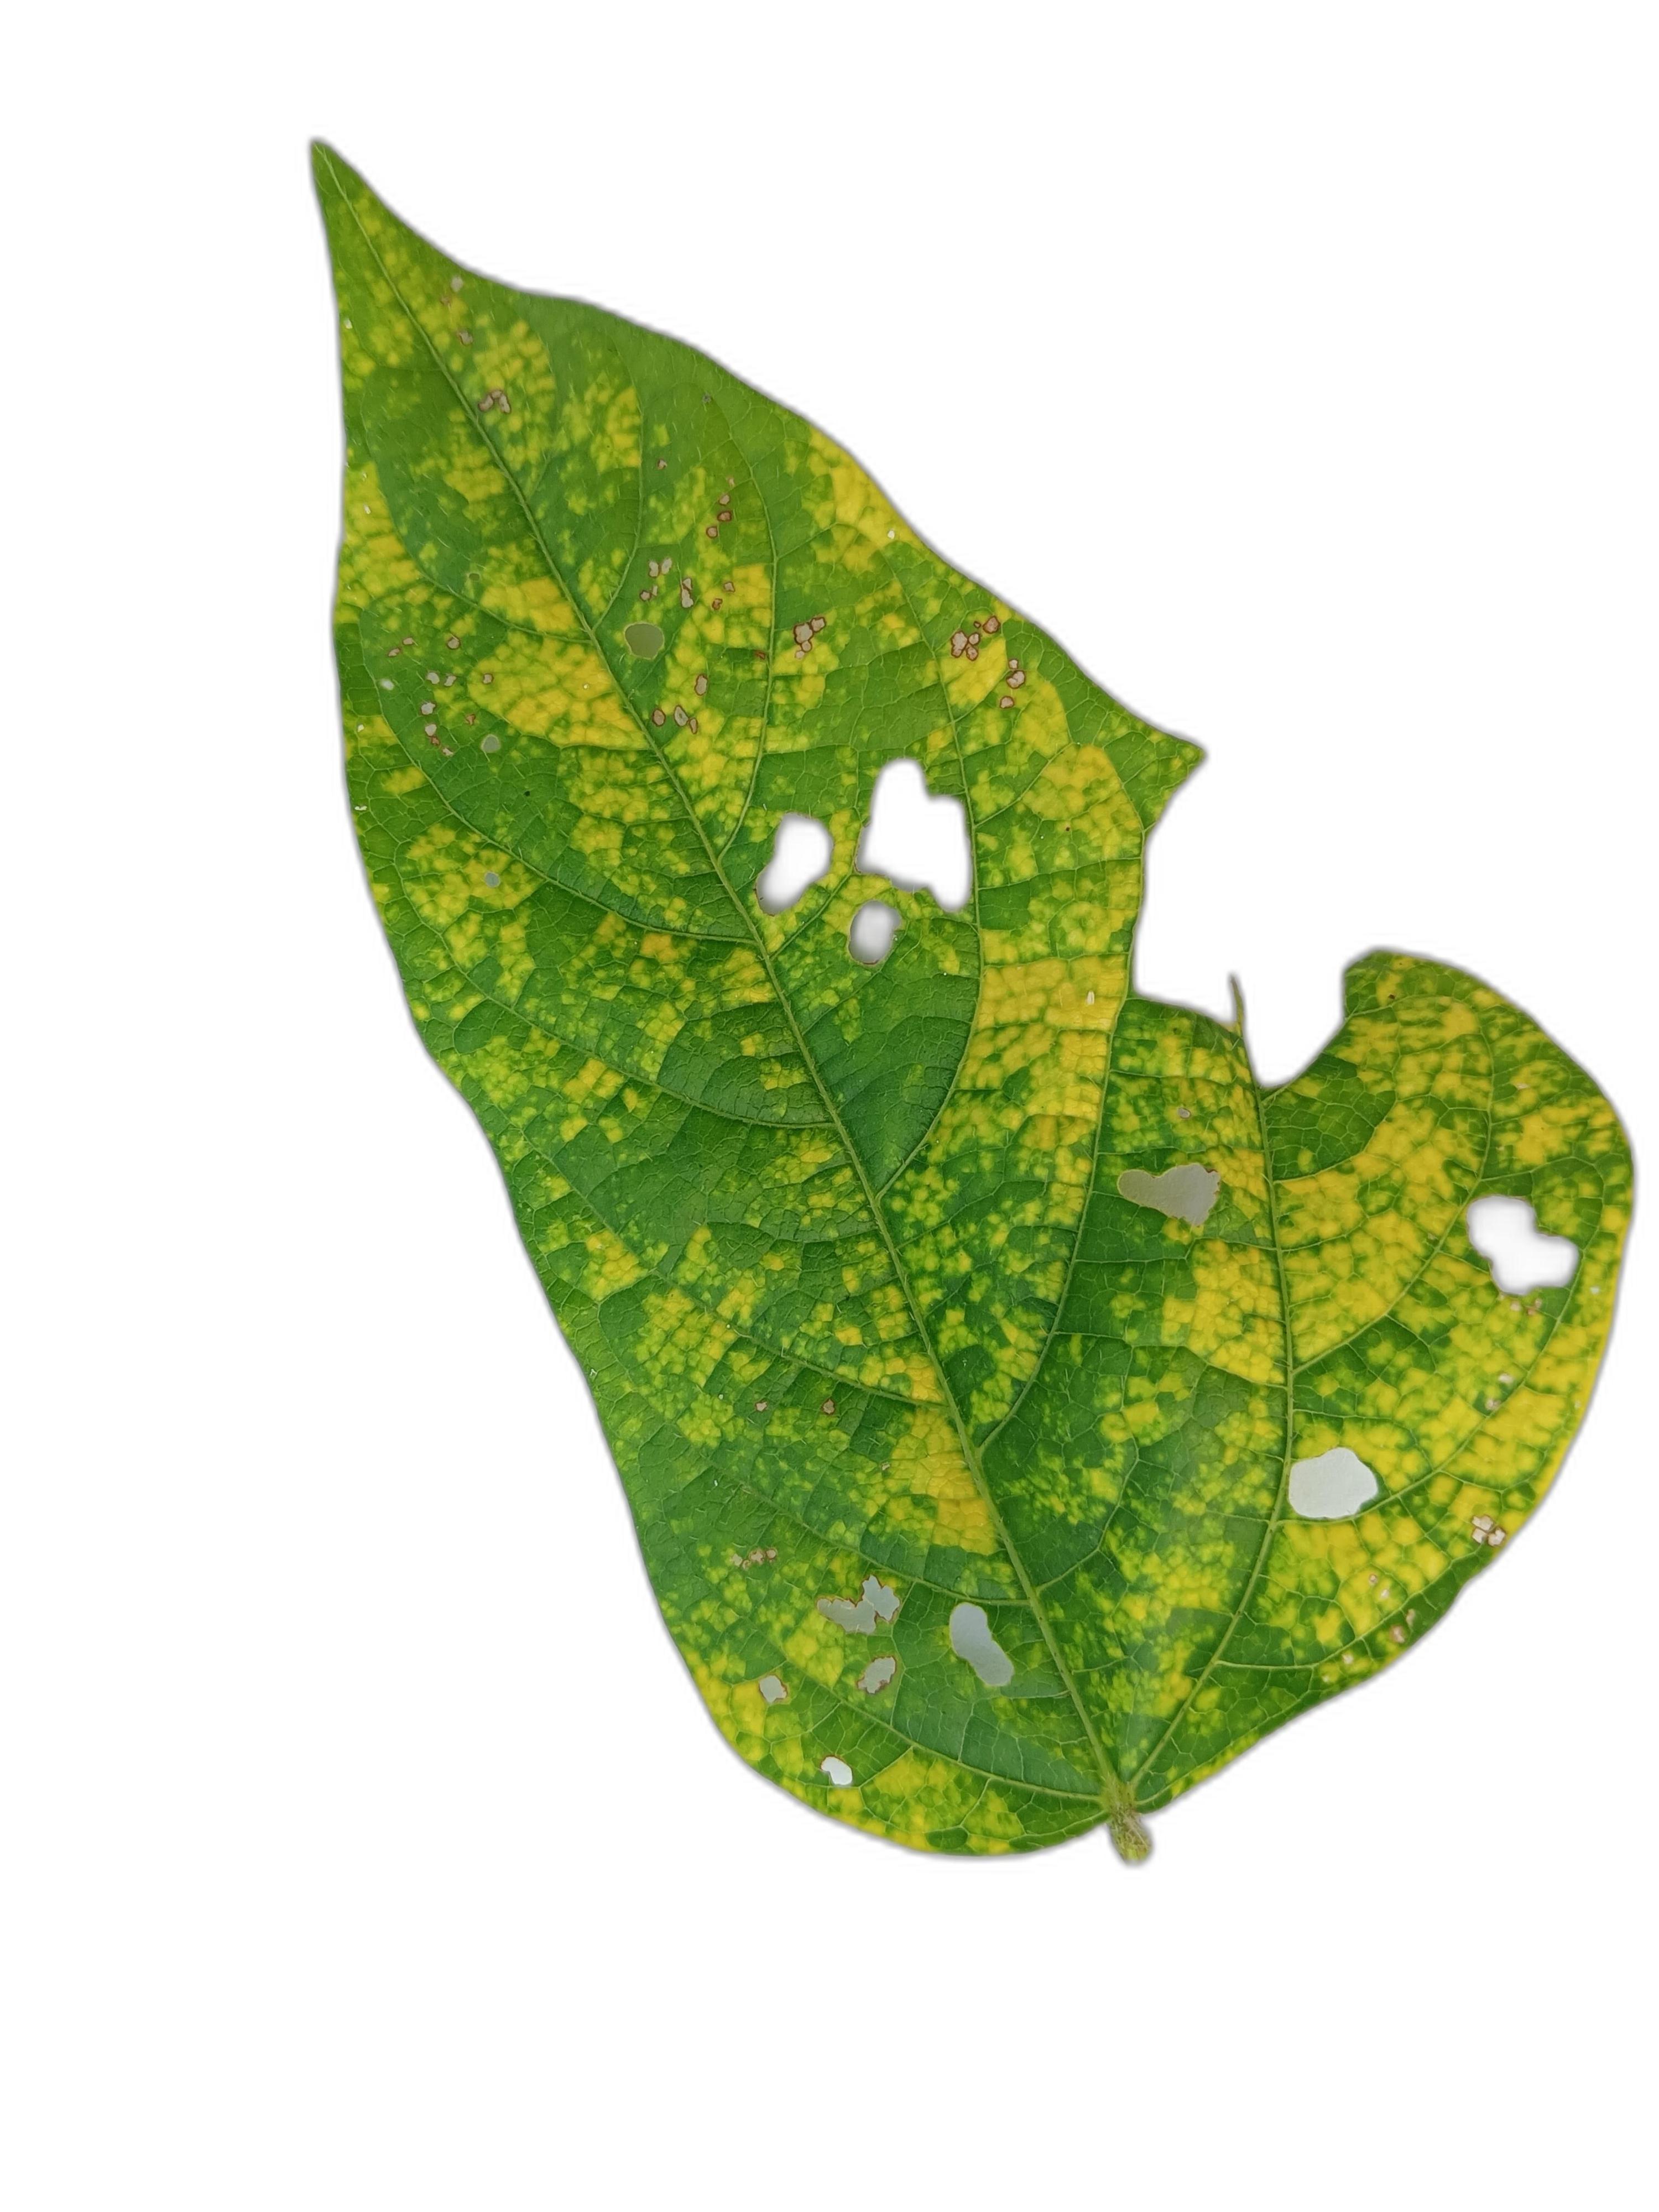
Label: Yellow Mosaic